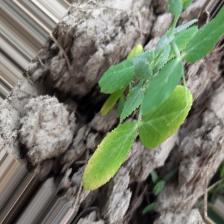
Label: Powdery Mildew